Florence Anderson (trade unionist)

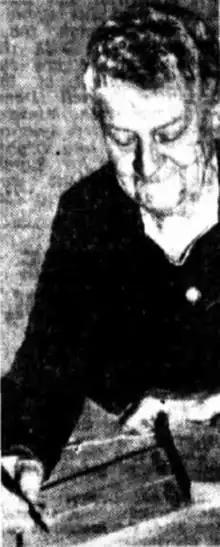

Florence Anderson (1871–1949) was the first female trade union secretary in Victoria, Australia. Anderson was born in Bairnsdale, Victoria. She married John Anderson in 1911 and bore three children. After her husband died she became a cleaner, but according to the "Biographical Register of the Australian Labour Movement 1788-1975" she "rebelled from expectation that cleaners take office towels home to launder" and joined the Female Office Cleaners Union part-time from 1916 and later became a full-time worker in 1919. In 1920 she was made the chair of the Worker's Board with Henry E. Bessell and Richard Brooks.